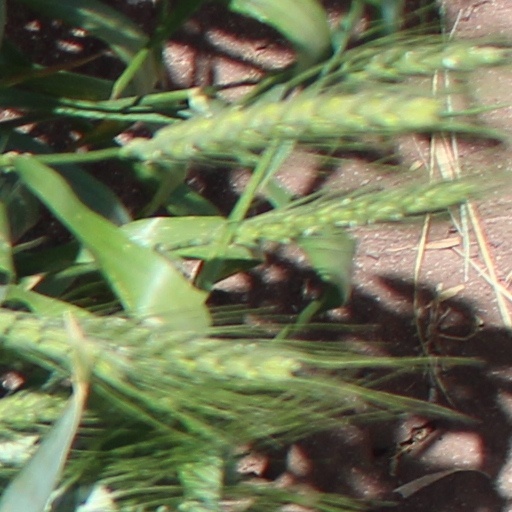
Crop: wheat